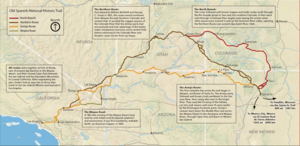
L'Old Spanish National Historic Trail est un sentier de randonnée américain entre Santa Fe au Nouveau-Mexique et Los Angeles en Californie. Long de 2 700 milles, il passe par le Colorado, l'Arizona, l'Utah et le Nevada sur les traces de l'ancienne route commerciale du même nom. Classé National Historic Trail depuis 2002, il est géré par le Bureau of Land Management et le National Park Service.